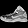
Label: Sneaker